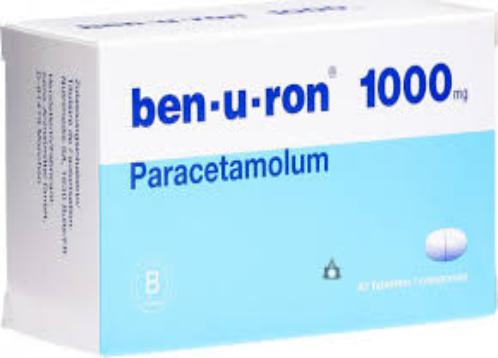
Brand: benuron
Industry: Medical